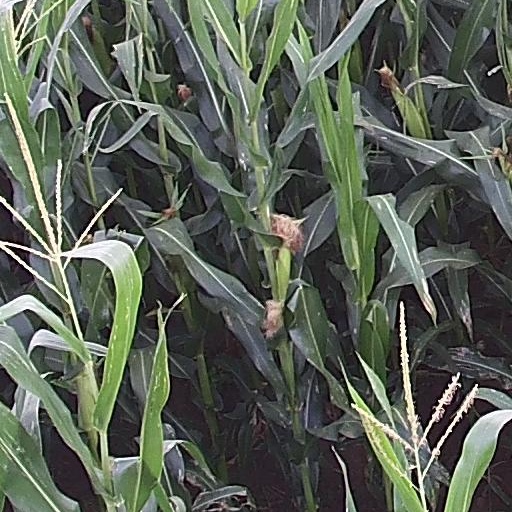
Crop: maize; corn